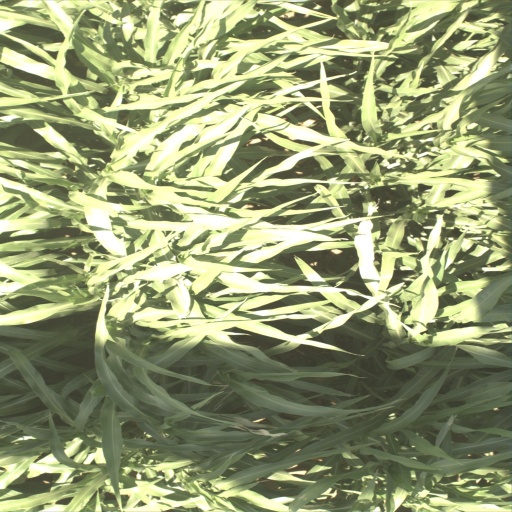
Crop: sorghum